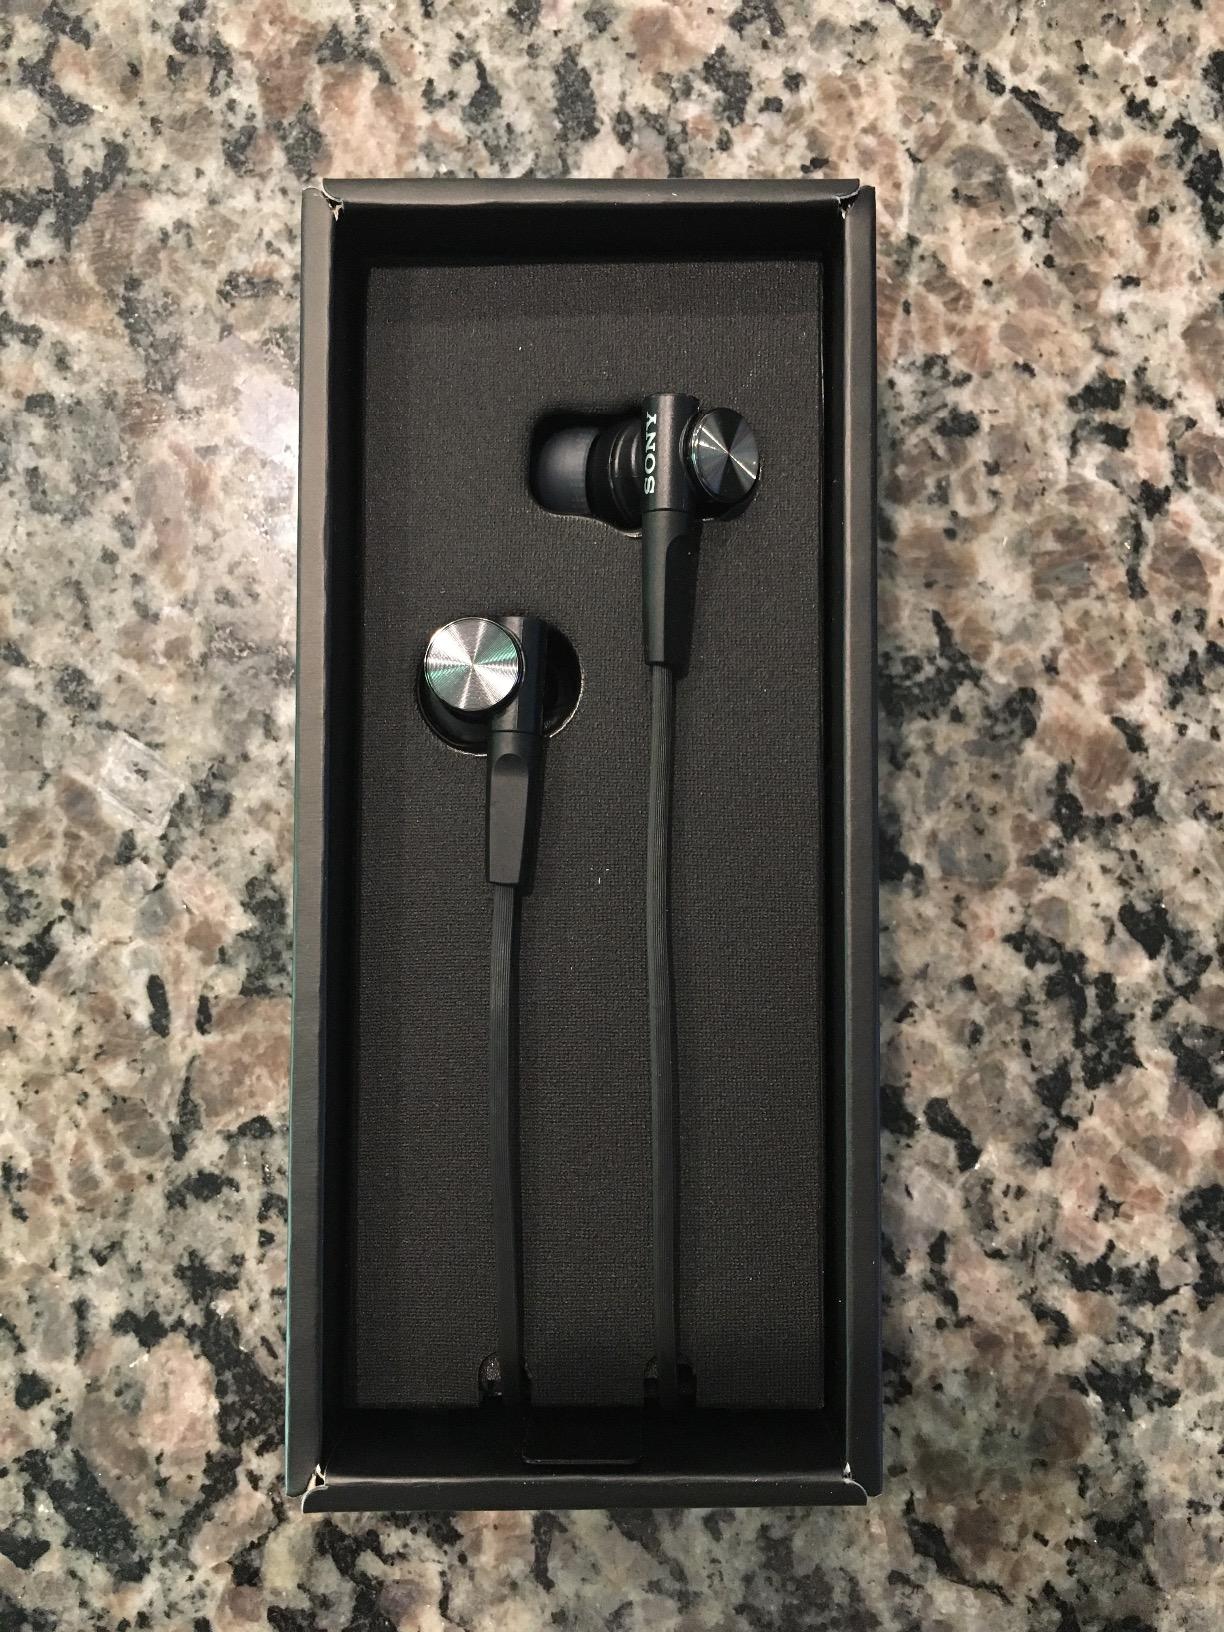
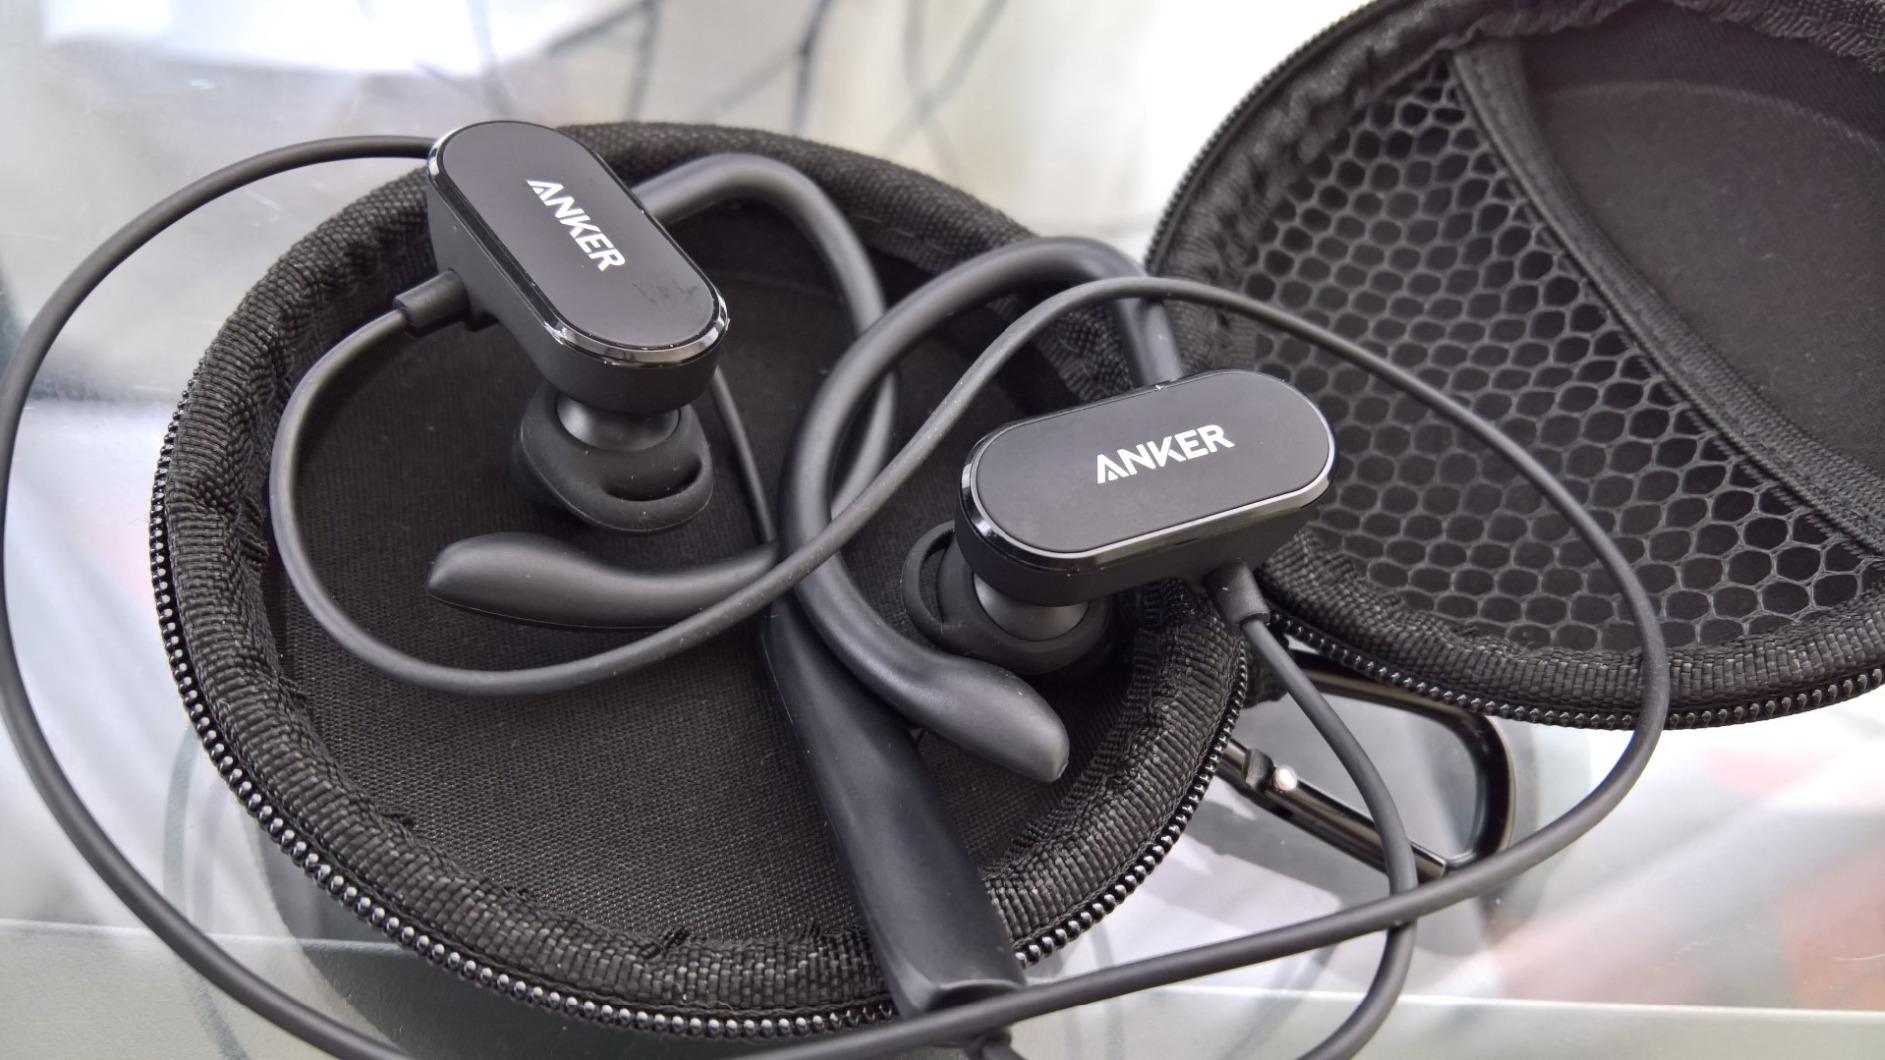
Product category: headphones
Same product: no